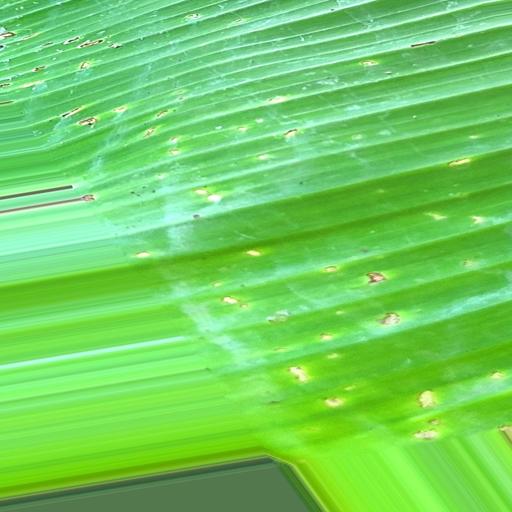
Label: insect_pest